Ansche Chesed

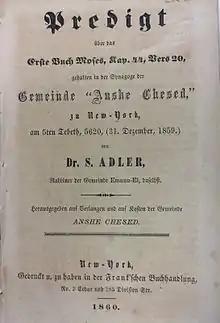
German sermon delivered at Ansche Chesed by Rabbi Samuel Adler, 1860

The congregation was founded in 1828 by a group of German, Dutch, and Polish Jews who split off from Congregation B'nai Jeshurun. Before 1850, the congregation met at various locations, including 32 and 38 Henry Street. By 1850, when the congregation erected the building on Norfolk Street, on Manhattan's Lower East Side, that is now the Angel Orensanz Center, there had been further secessions, and the congregation was composed of immigrants from Germany. It was also the largest in the United States. In 1874, the congregation merged with Congregation Adas Jeshurun of 221 West 39th Street to form Congregation Beth-El. This group met at a newly constructed synagogue in Yorkville, on the corner of Lexington Avenue and 63rd Street, but by the more traditional German Jews of the congregation reconstituted Ansche Chesed near Lexington Avenue and 113th Street. They were joined by newer immigrants. A small building they used, at 160 East 112th Street, was used by another synagogue, Congregation Tikvath Israel, until at least the mid-1970s, and in 2019 is the Christ Apostolic Church of U.S.A.